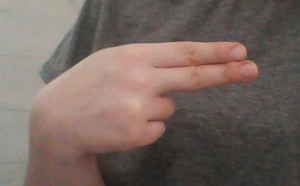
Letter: ain